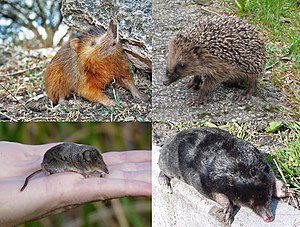
Ægte insektædere
Ægte insektædere er en orden af pattedyr. Ordenen indeholder arter som pindsvin, muldvarp og dværgspidsmus.